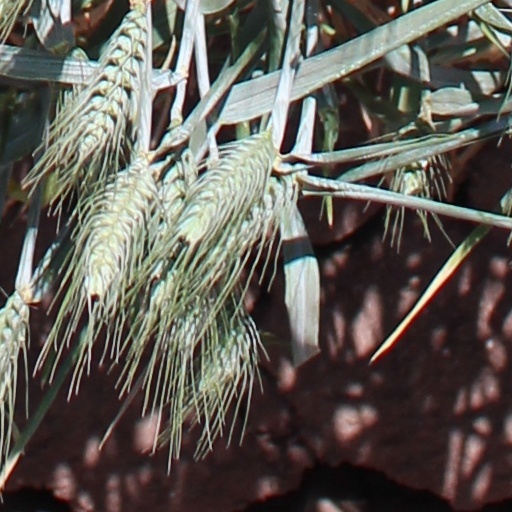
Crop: wheat